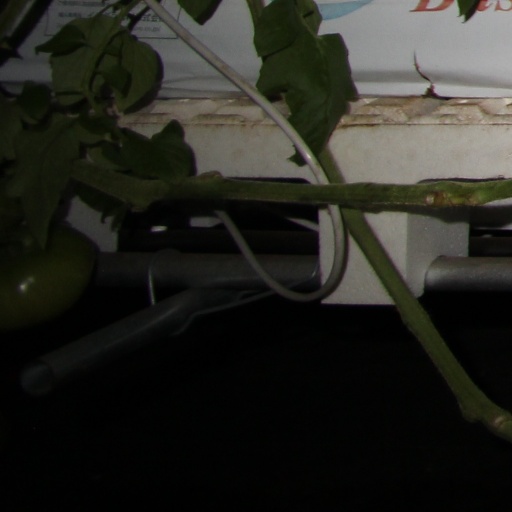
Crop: tomato